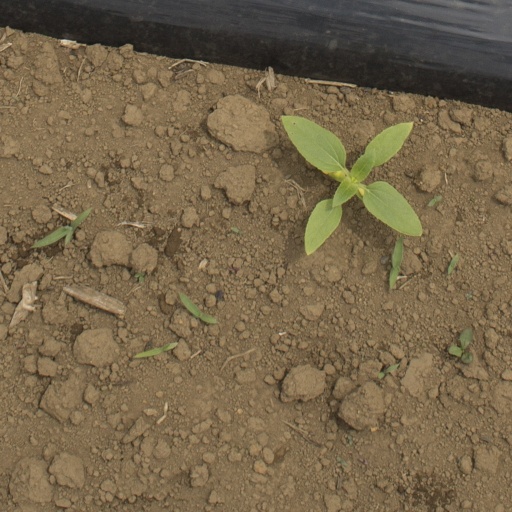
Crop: Jerusalem artichoke